Martin Škrtel

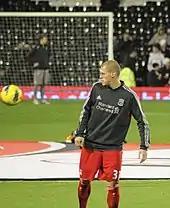
Škrtel warming up for Liverpool in 2011

On 27 August 2011, Škrtel scored a headed goal for Liverpool against Bolton Wanderers in his first league appearance of the season from an unfamiliar right-back position. On 18 September, he was sent off in a 4–0 away defeat against Tottenham.